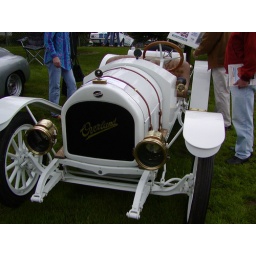
Another car I'd never seen in person before. I like it.